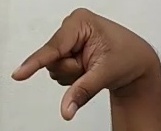
ASL sign: Q